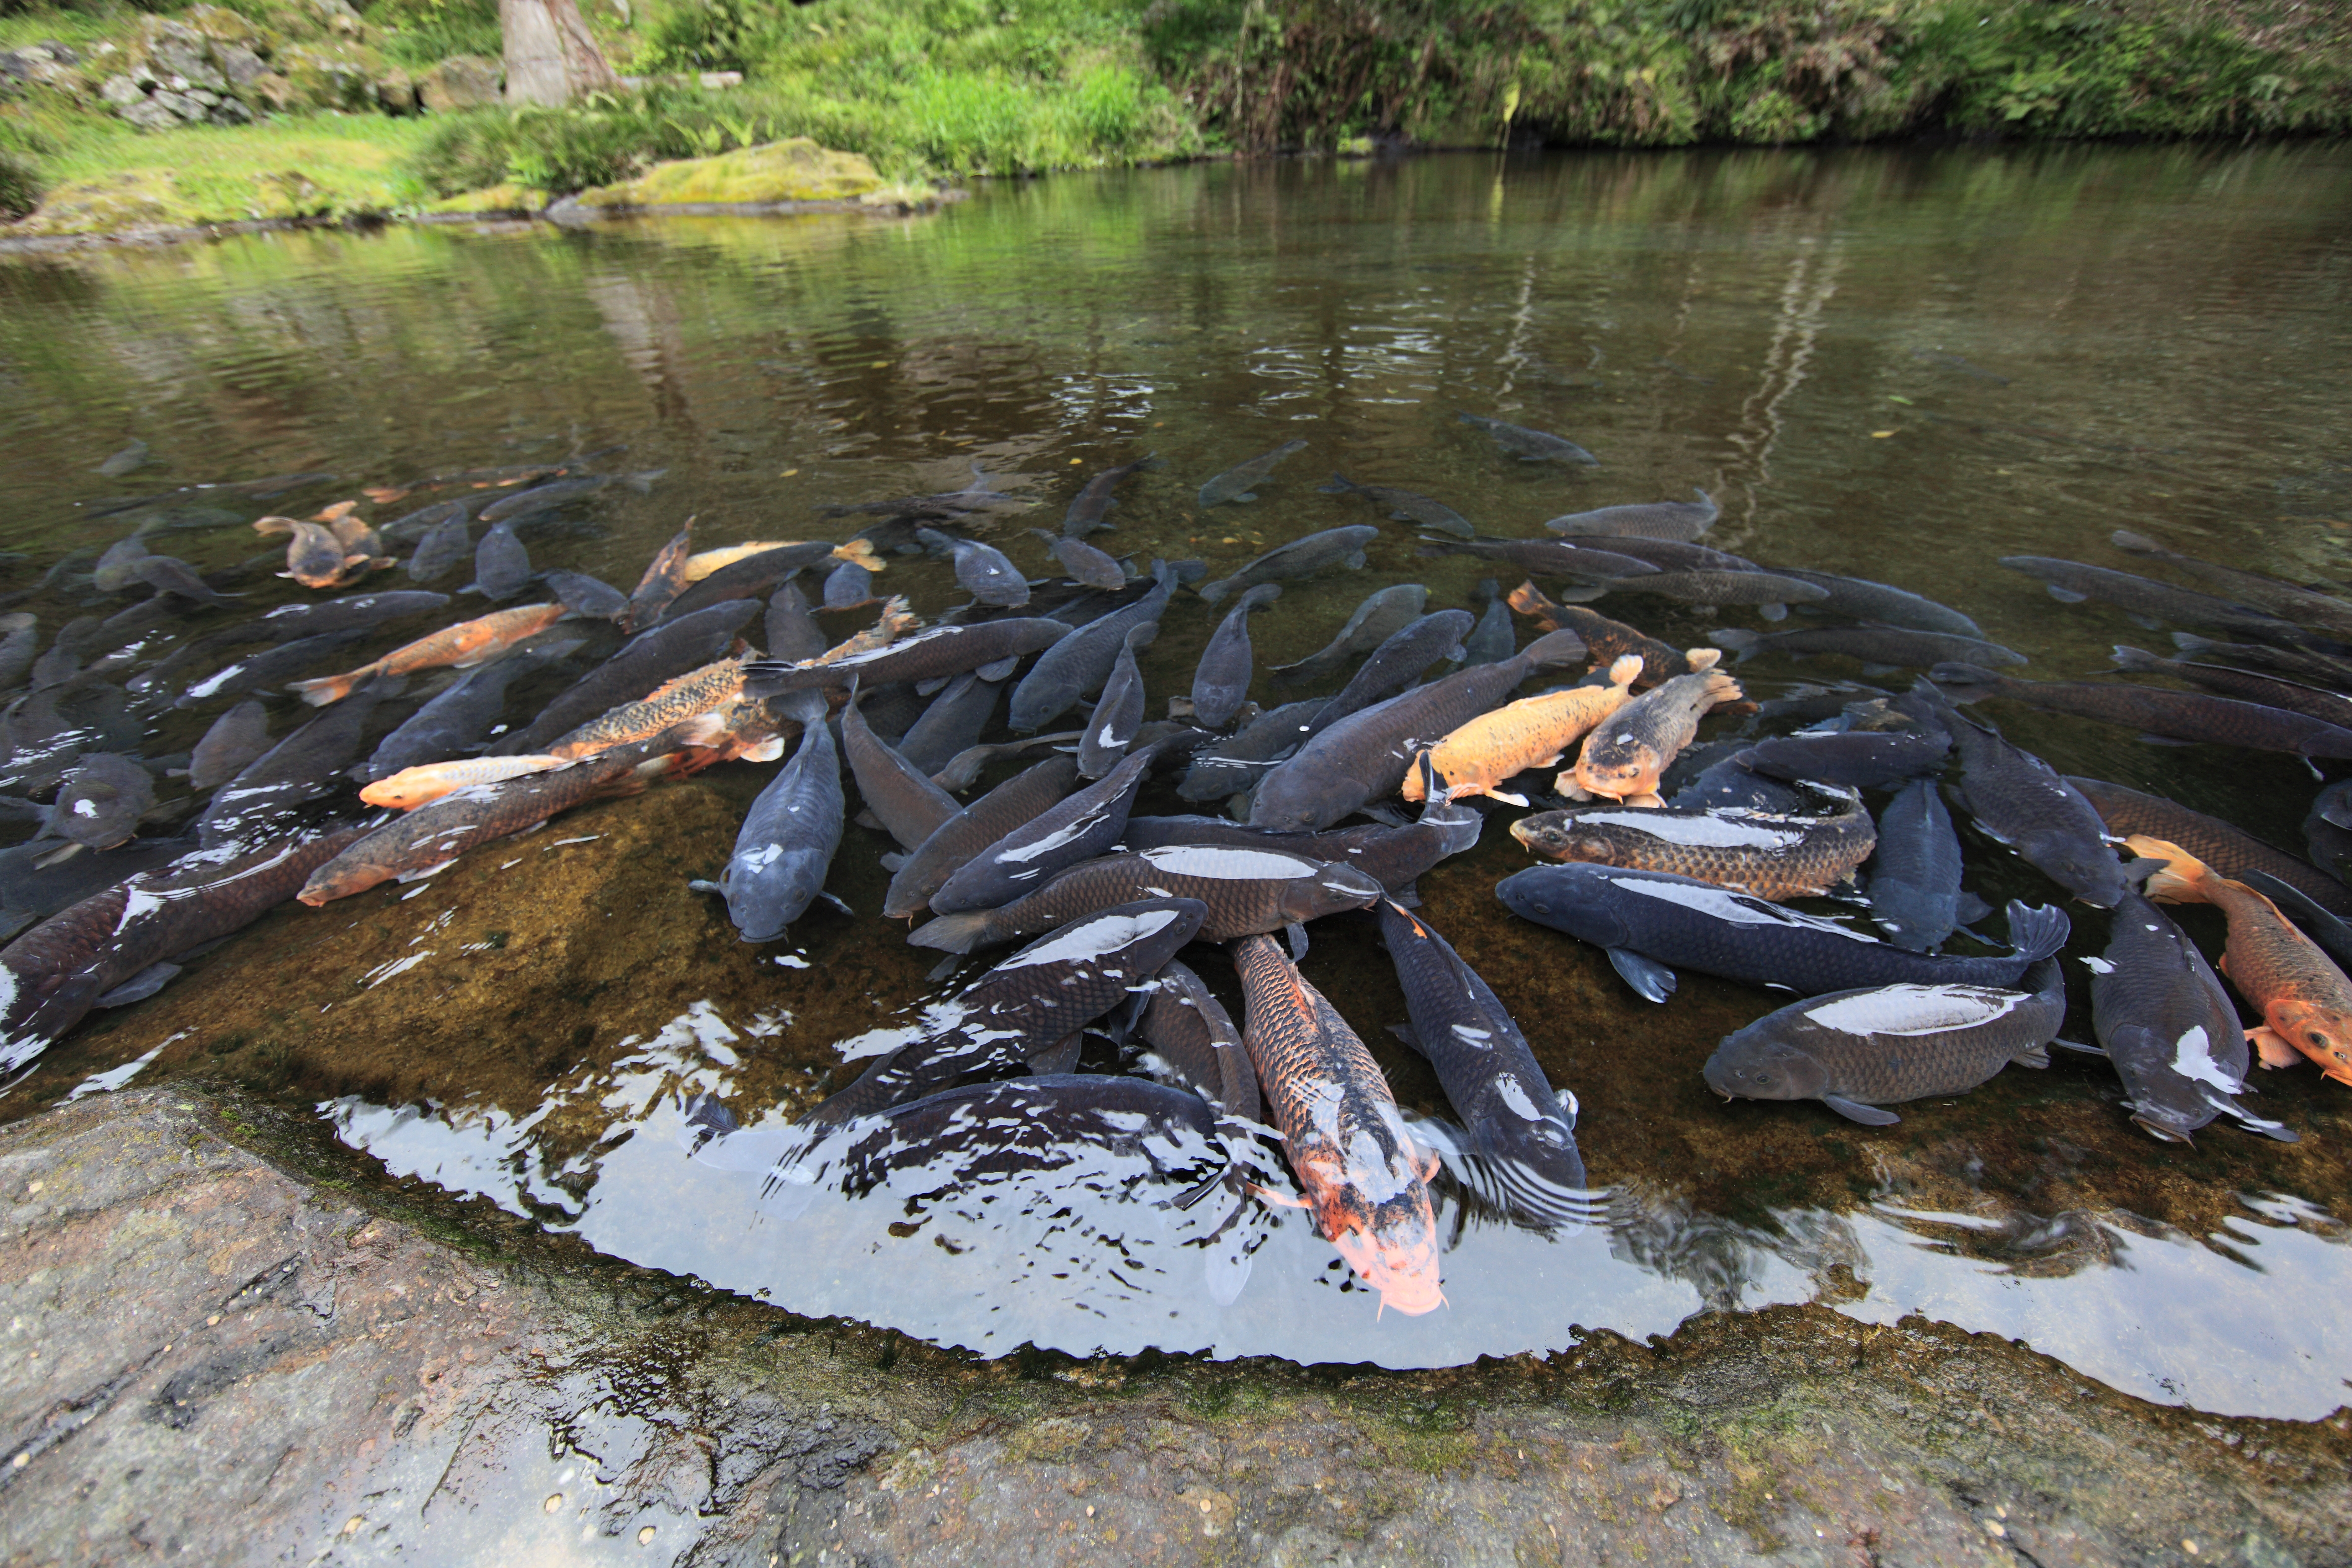
river, pond, stream, high, fish, cool image, 5d, hires, carp, markii, hi, res, resolution, fish pond